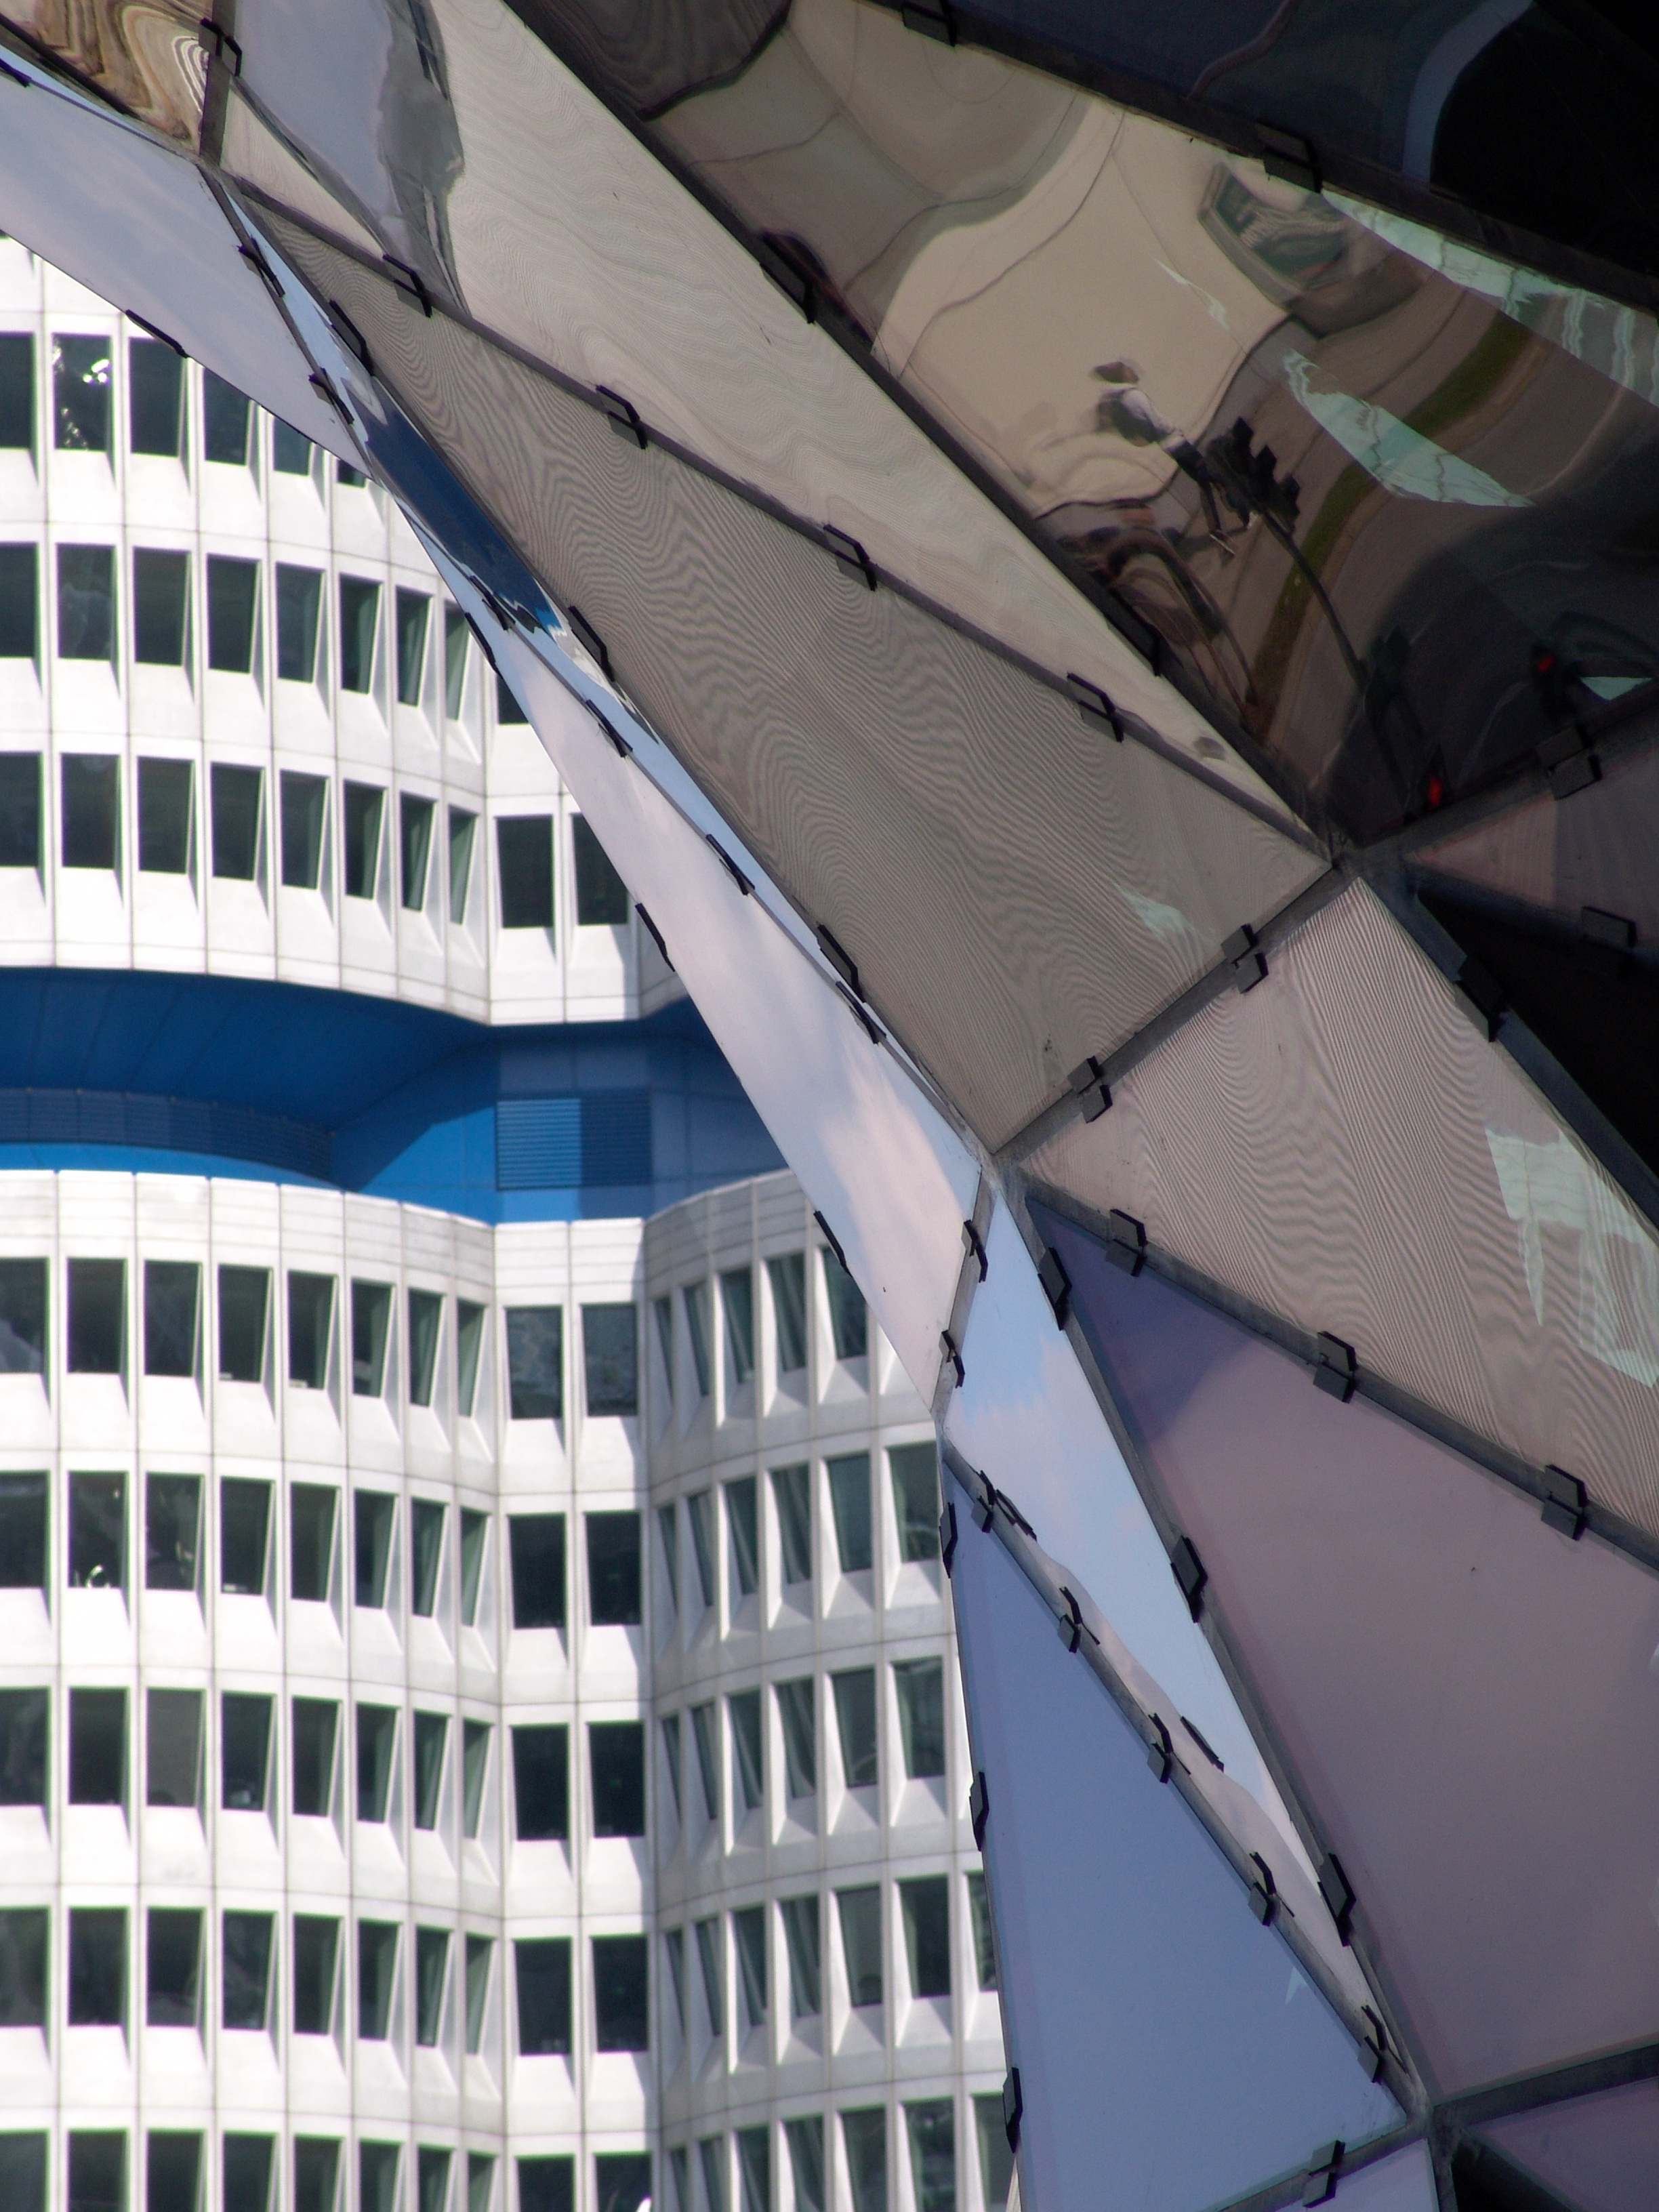
architecture, window, roof, skyscraper, mast, facade, blue, bmw, munich, night photograph, bmw welt, bmw hochhaus